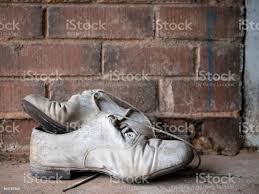
Waste category: shoes